Maritime Museum of the Atlantic

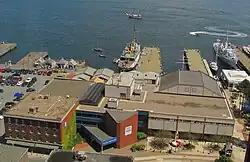
Maritime Museum of the Atlantic

The Maritime Museum of the Atlantic is a maritime museum located in downtown Halifax, Nova Scotia, Canada.